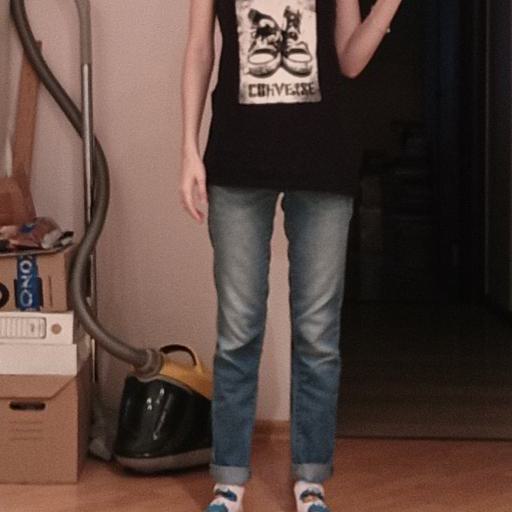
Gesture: no_gesture